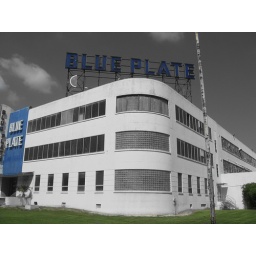
blue plate in black and white